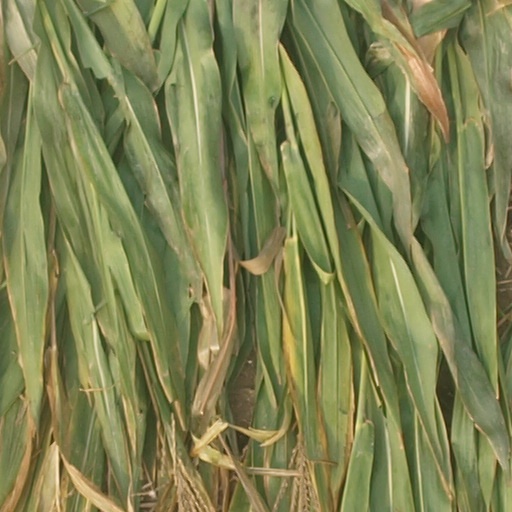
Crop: maize; corn